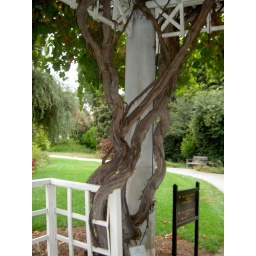
tree wrapped around a pole